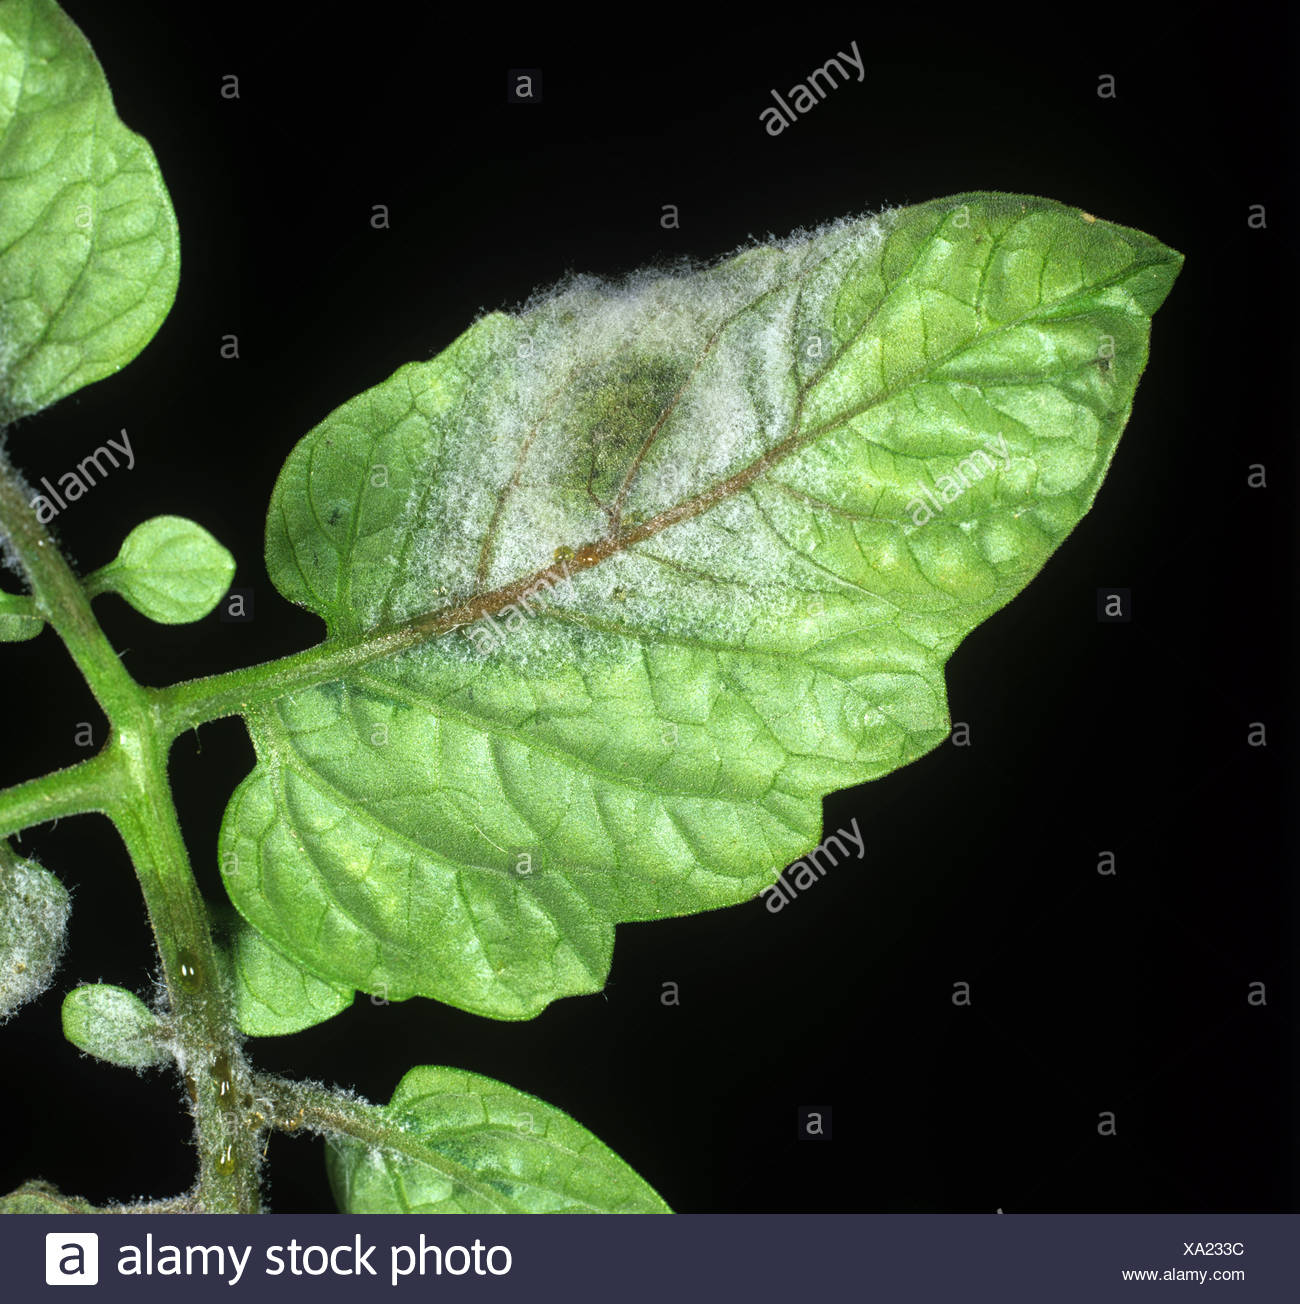
Labels: Tomato leaf late blight